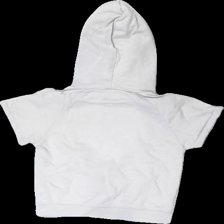
View: back
Type: Hoodie
Category: Children
Brand: Zara
Colors: Pink
Material: 100% cotton
Pattern: Other
Cut: Regular
Size: 98
Season: All
Stains: Major
Damage location: middle left
Damage 2 location: middle left
Price range: <50
Recommended usage: Export
Description: kortärmad hoodie med text fram, missfärgad (grå i färgen)